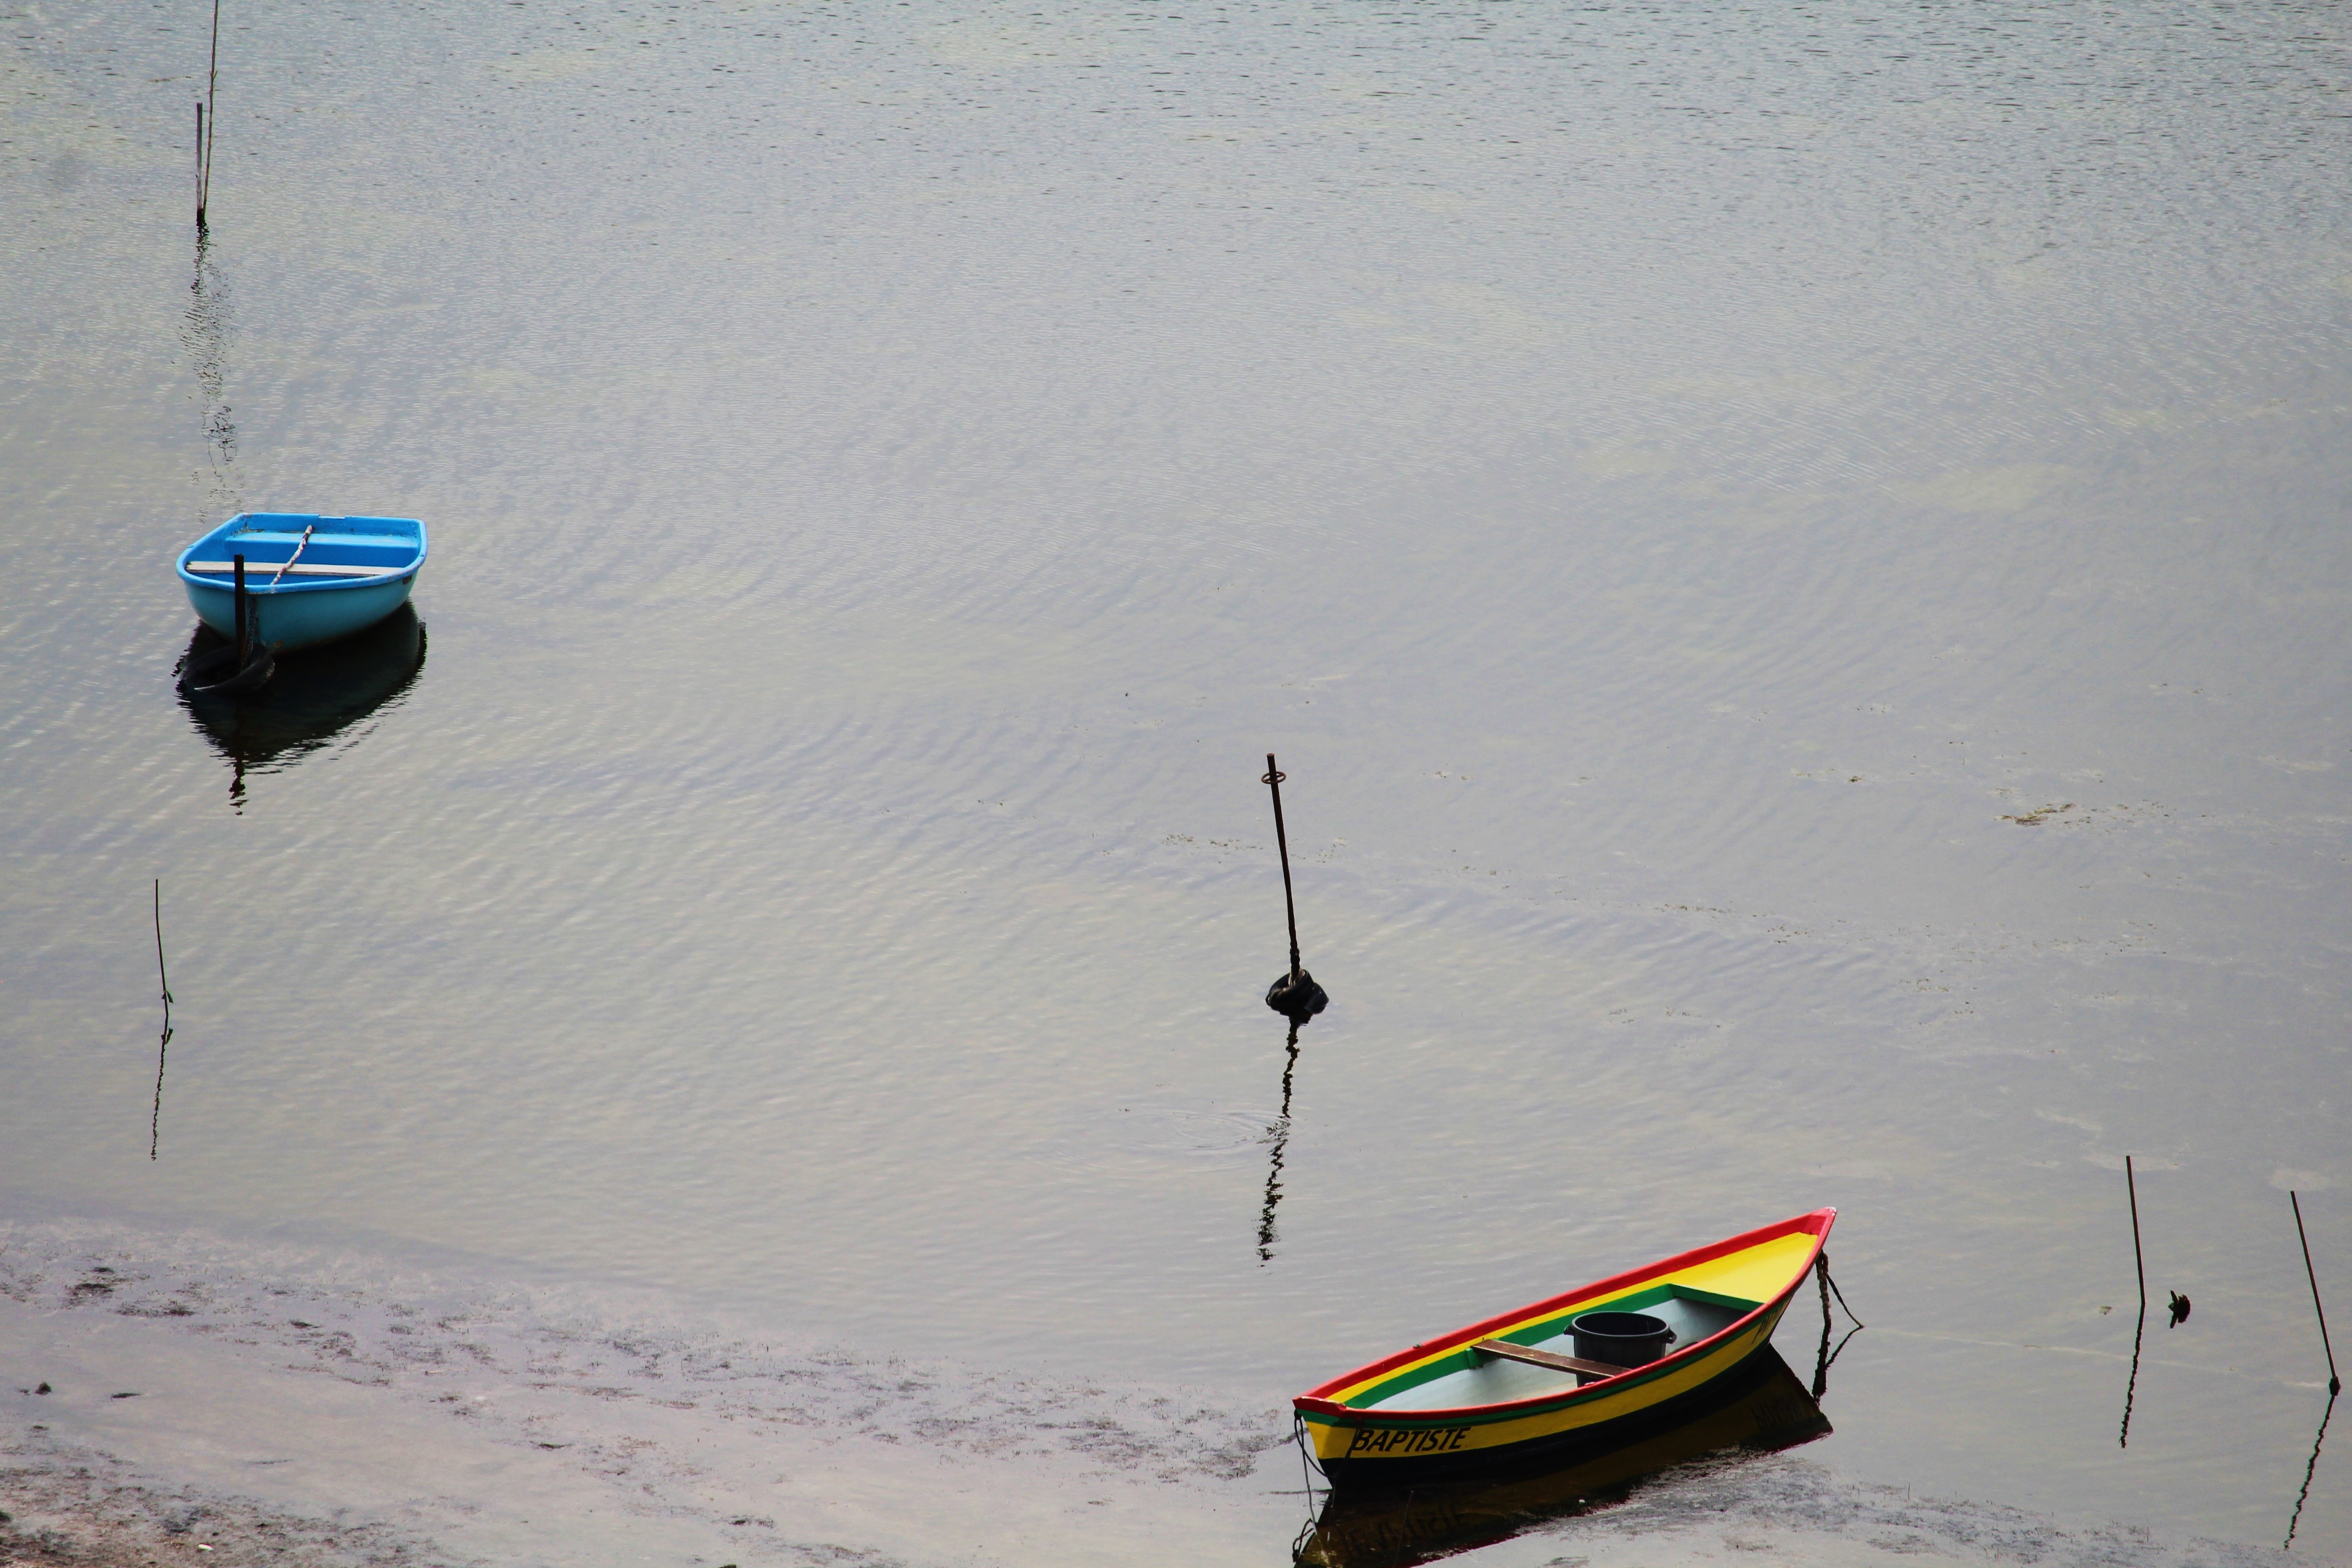
sea, water, snow, boat, wind, vehicle, fishing, weather, toy, boats, shape, fisherman boat, boat on the water, atmosphere of earth, surfing equipment and supplies, kite sports